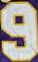
Number: 9